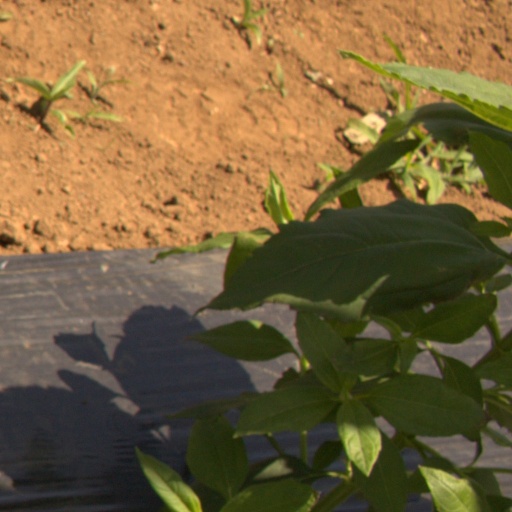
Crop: Jerusalem artichoke